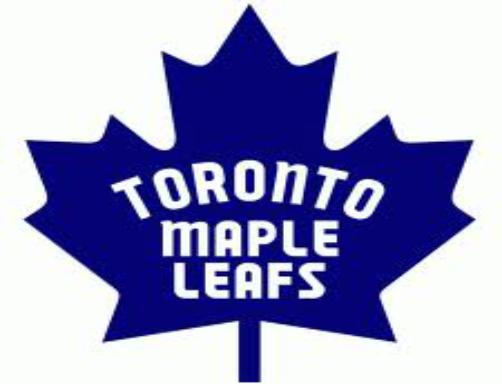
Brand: Maple Leaf
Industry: Necessities